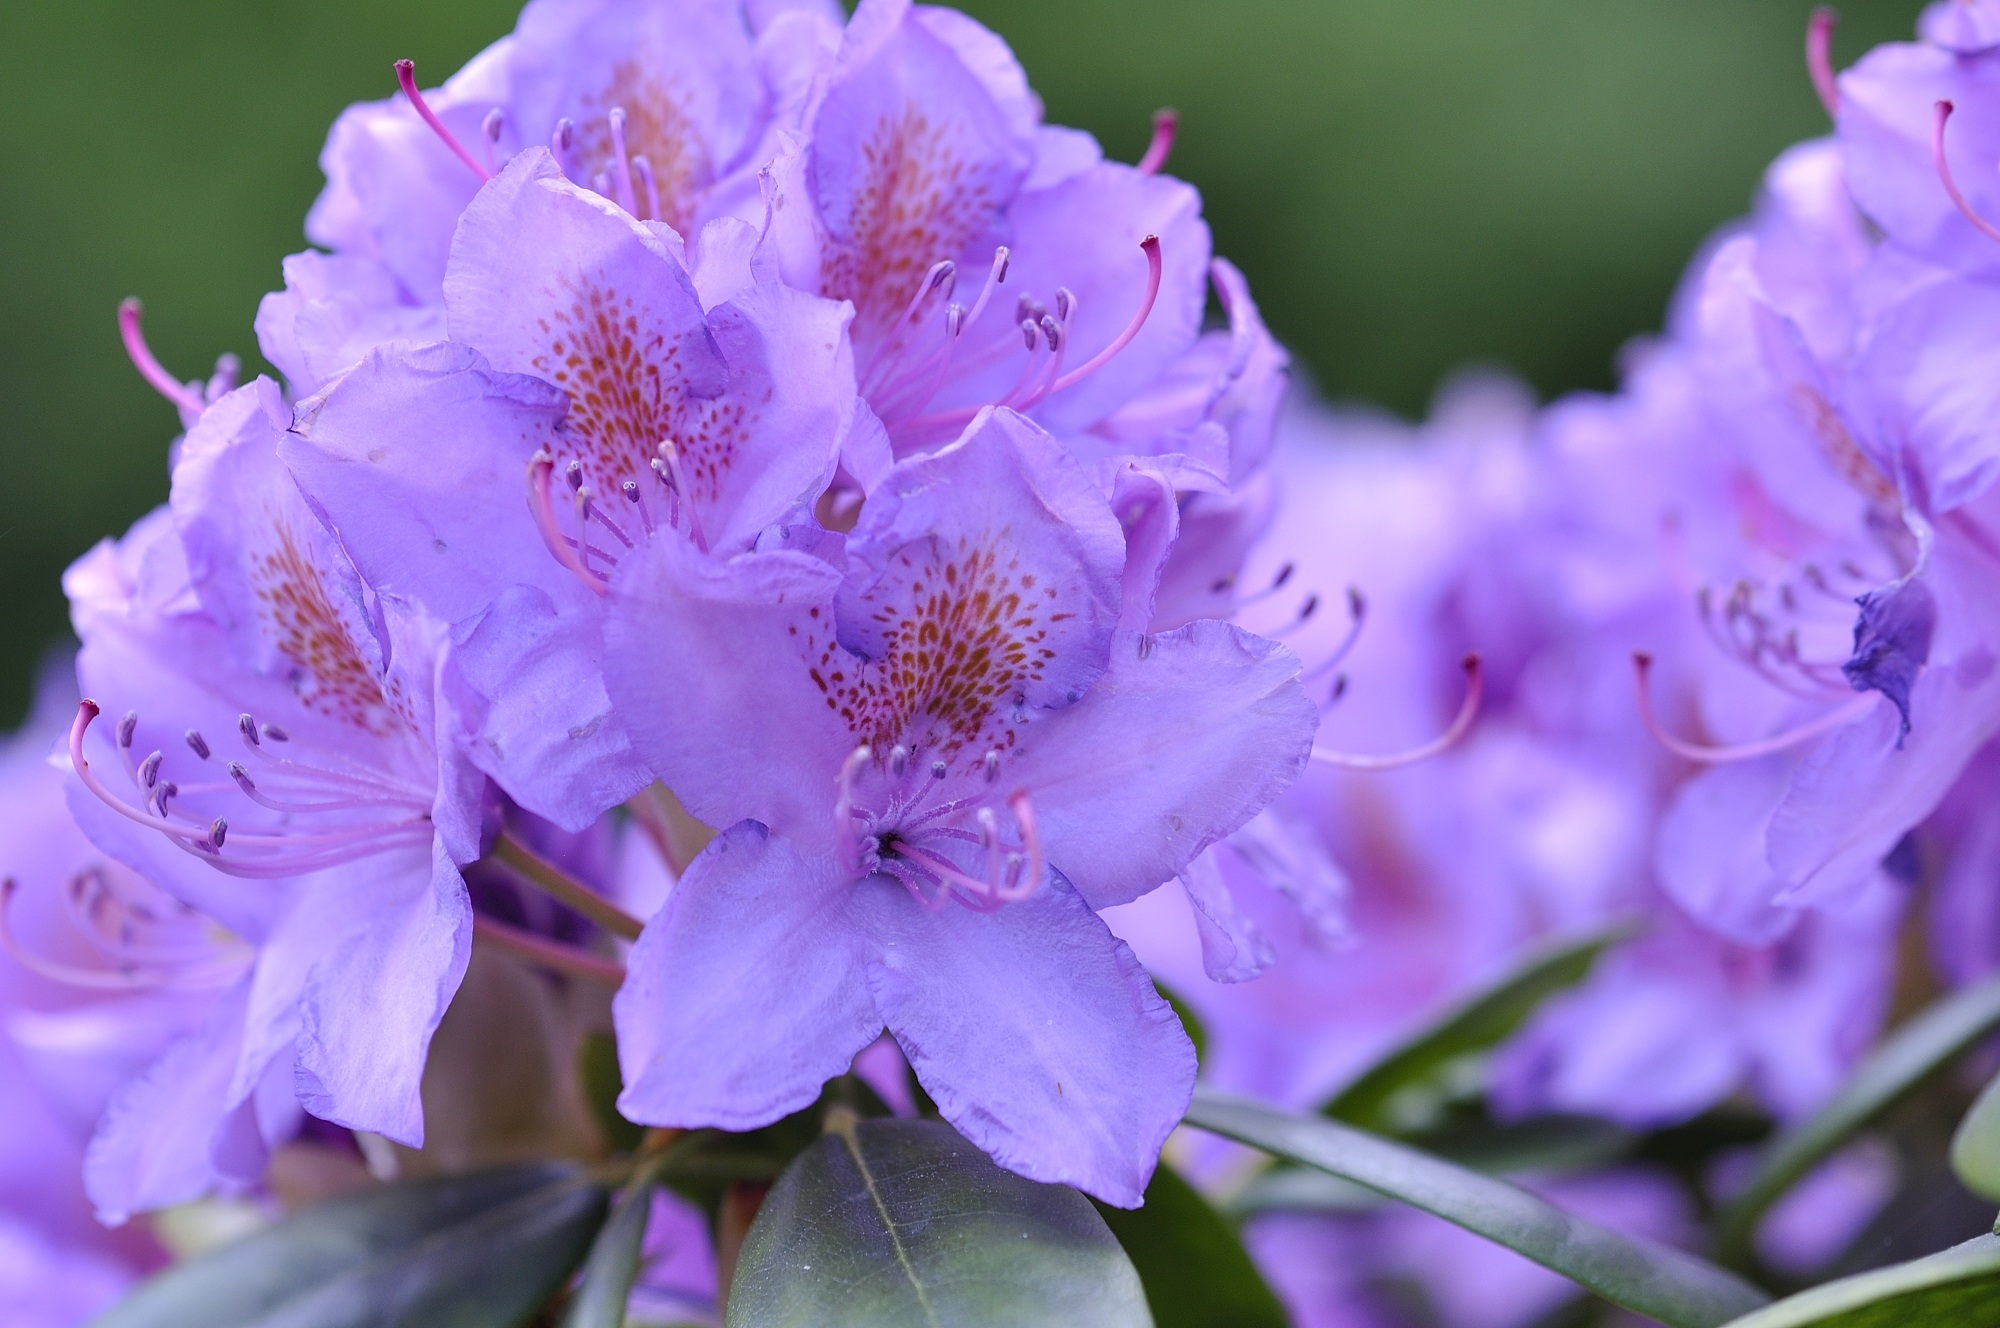
tree, blossom, plant, flower, petal, spring, blue, garden, close, flora, flowers, shrub, rhododendron, macro photography, flowering plant, woody plant, land plant